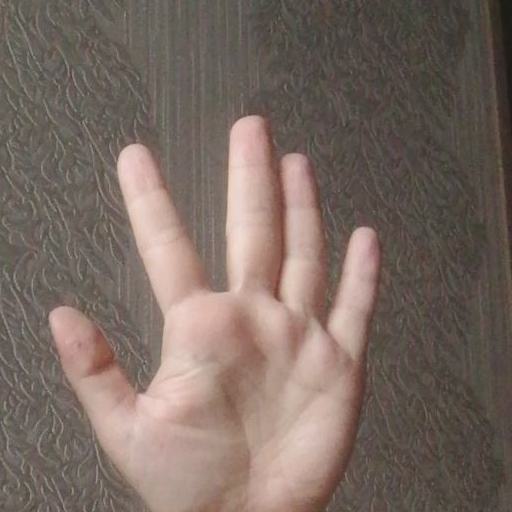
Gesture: palm